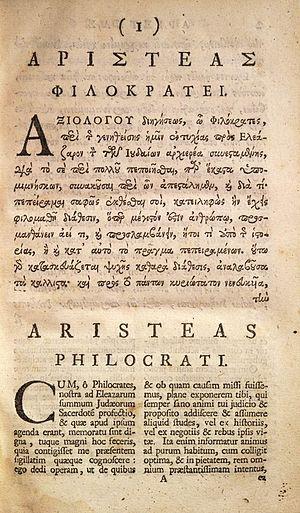
Philon d’Alexandrie est un philosophe juif hellénisé qui est né à Alexandrie vers 20 av. J.-C., où il est mort vers 45 apr. J.-C. Contemporain des débuts de l’ère chrétienne, il vit à Alexandrie, qui est alors le grand centre intellectuel de la Méditerranée. La ville compte une forte communauté juive dont Philon est un des représentants auprès des autorités romaines. Son œuvre abondante est principalement apologétique, entendant démontrer la parfaite adéquation entre la foi juive et la philosophie hellène.
La lettre d'Aristée à Philocrate est un pseudépigraphe difficilement datable d'avant - 100, relatant de manière légendaire la traduction en grec du Pentateuque. Il constitue sans doute le premier document rapportant les origines de la Bible grecque des Septante et est un excellent reflet de l'état d'esprit du judaïsme alexandrin de cette époque.